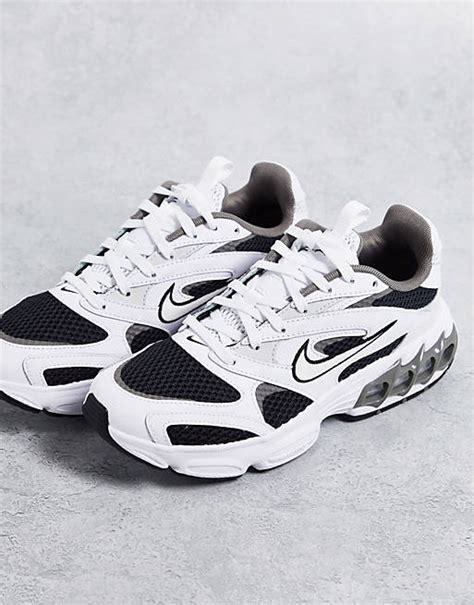
Brand: Nike
Model: Zoom Air Fire